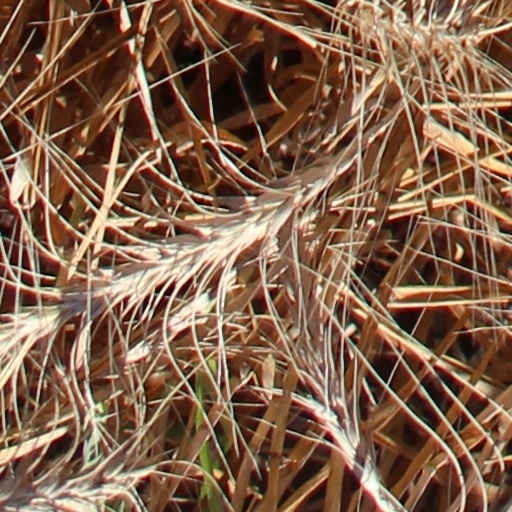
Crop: wheat